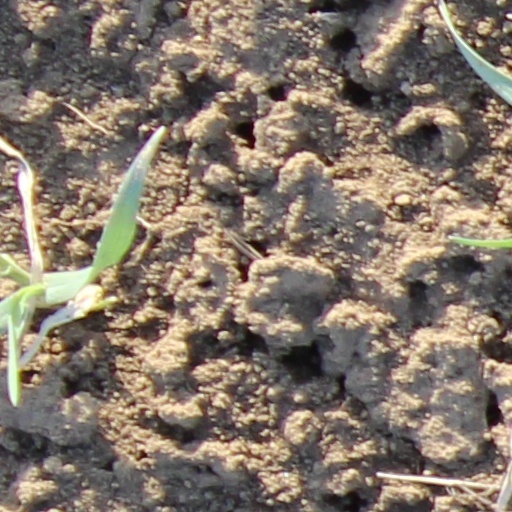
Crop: wheat